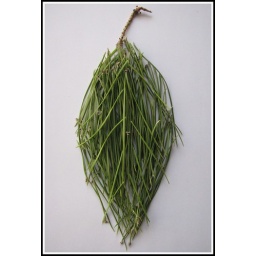
This is made by needle leaves from a pine tree